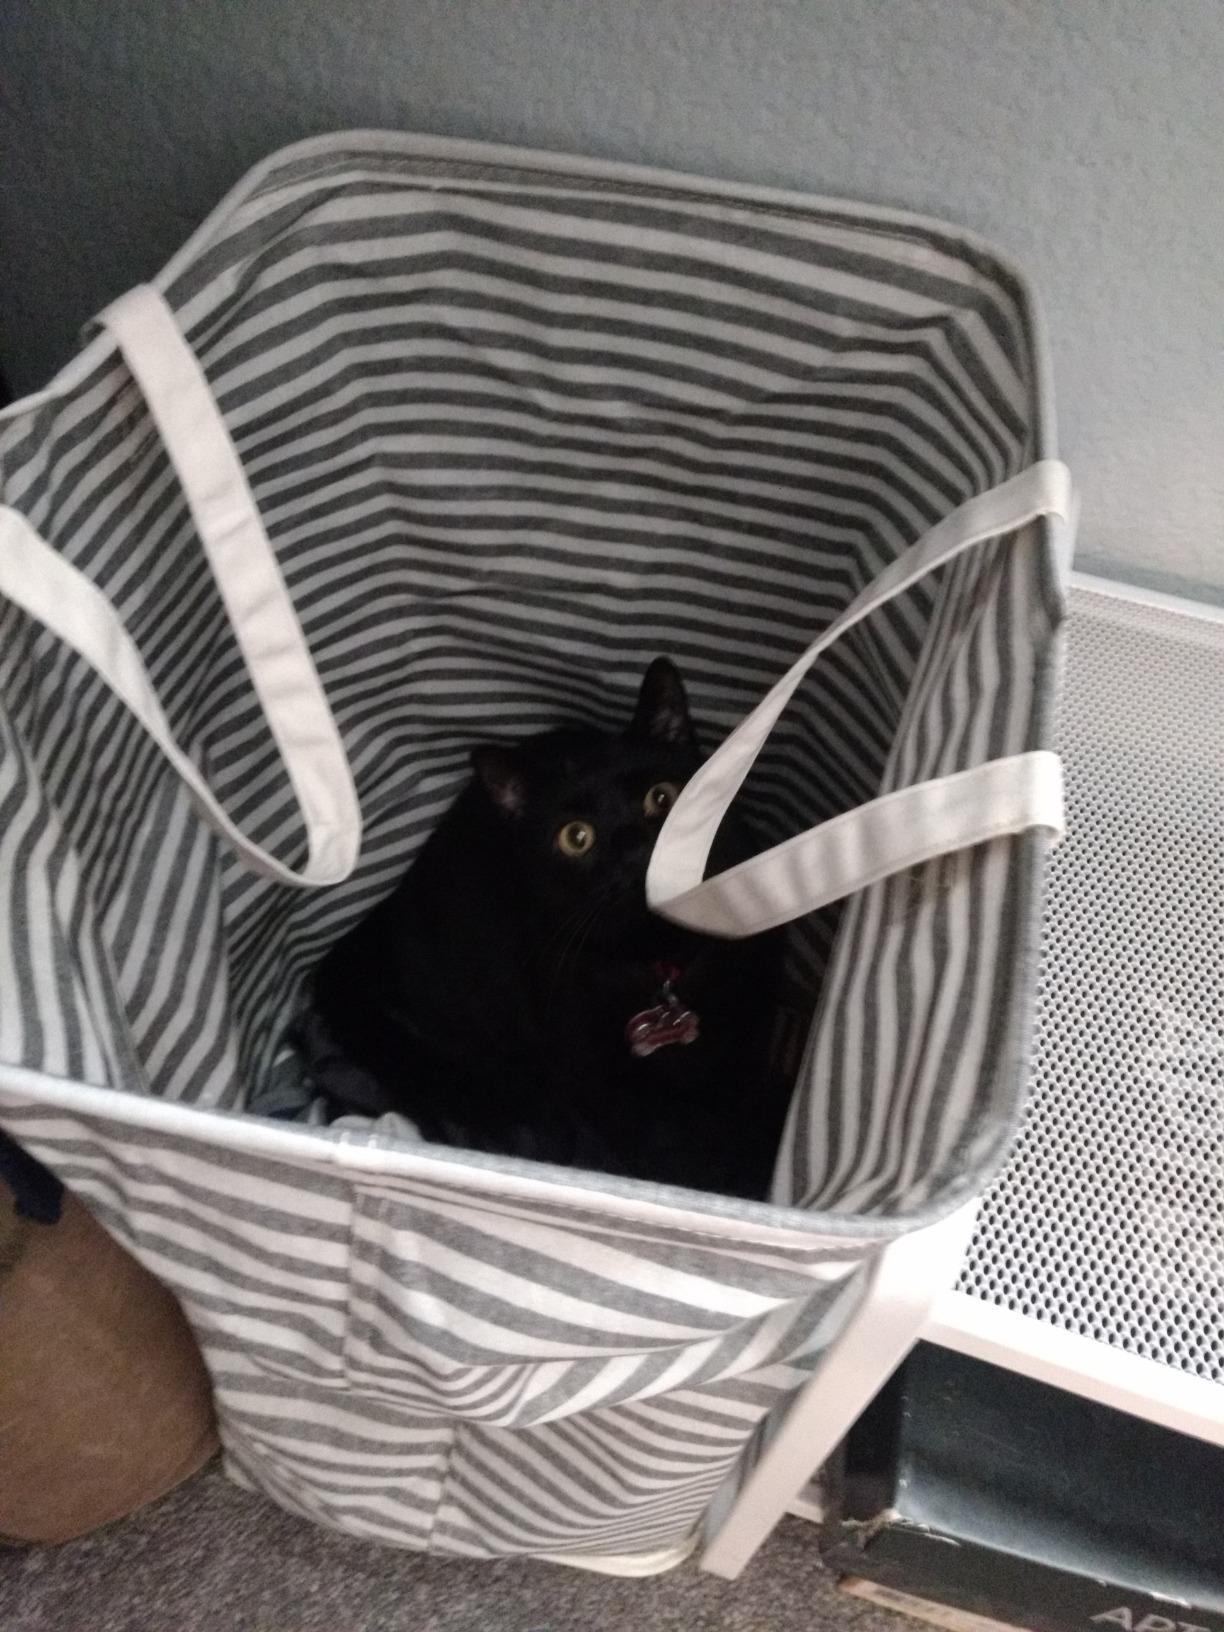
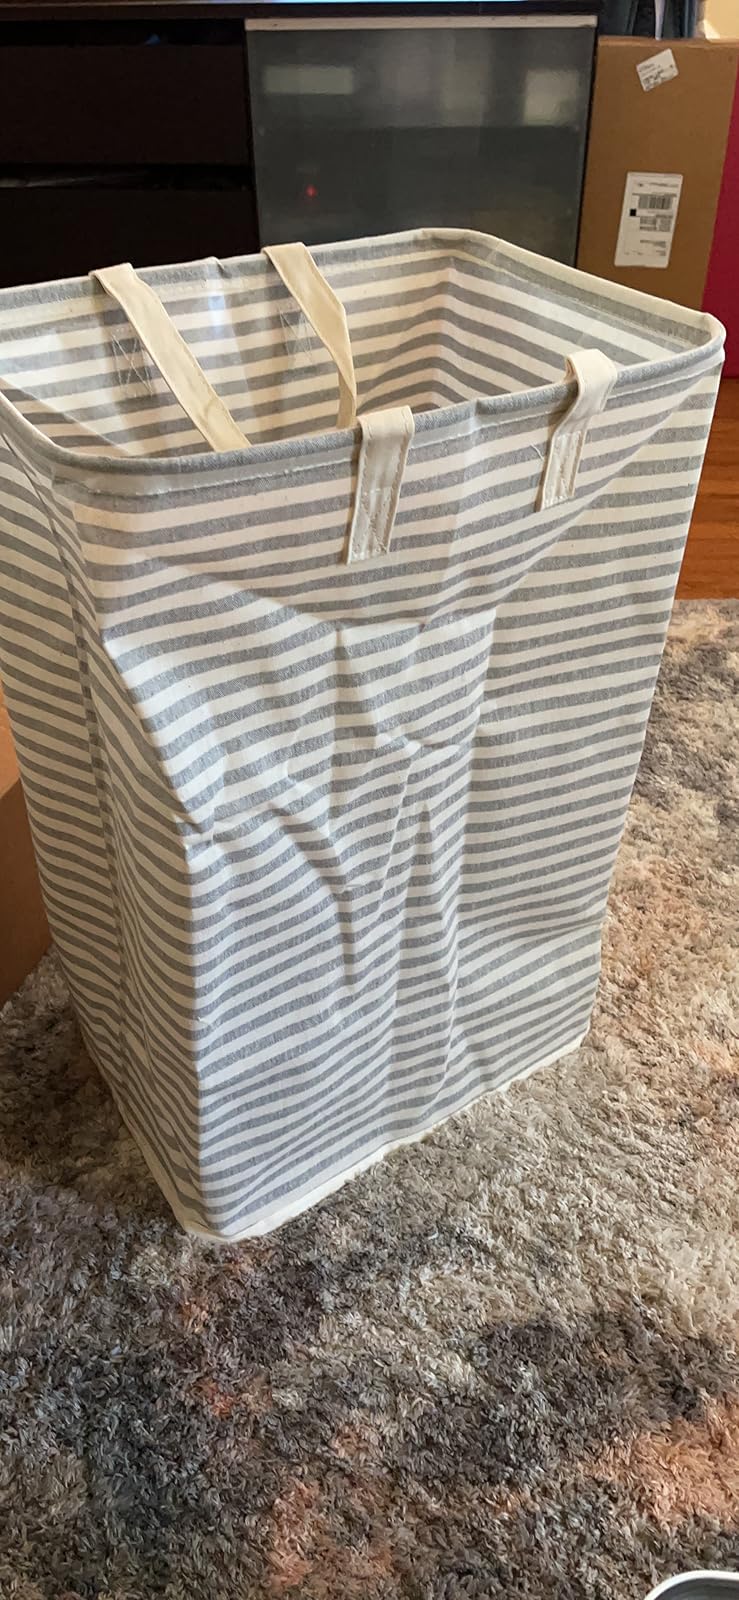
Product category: items_hamper
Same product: yes